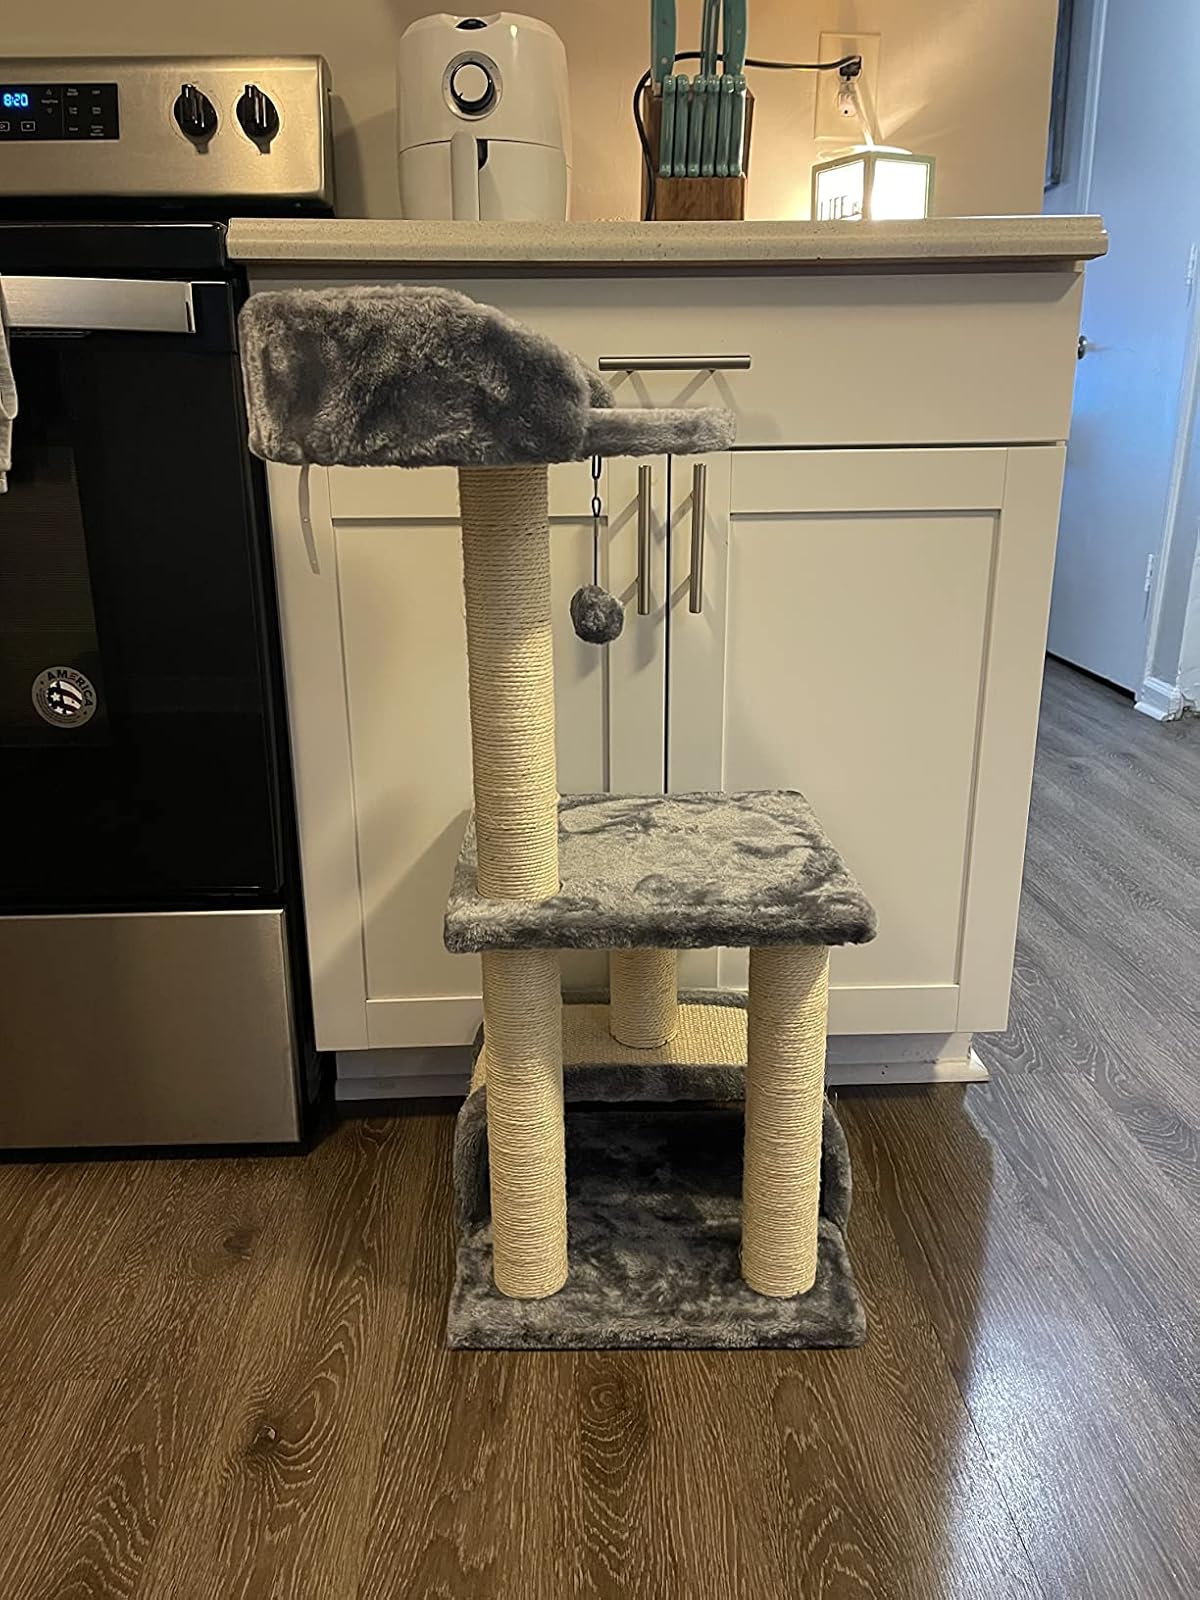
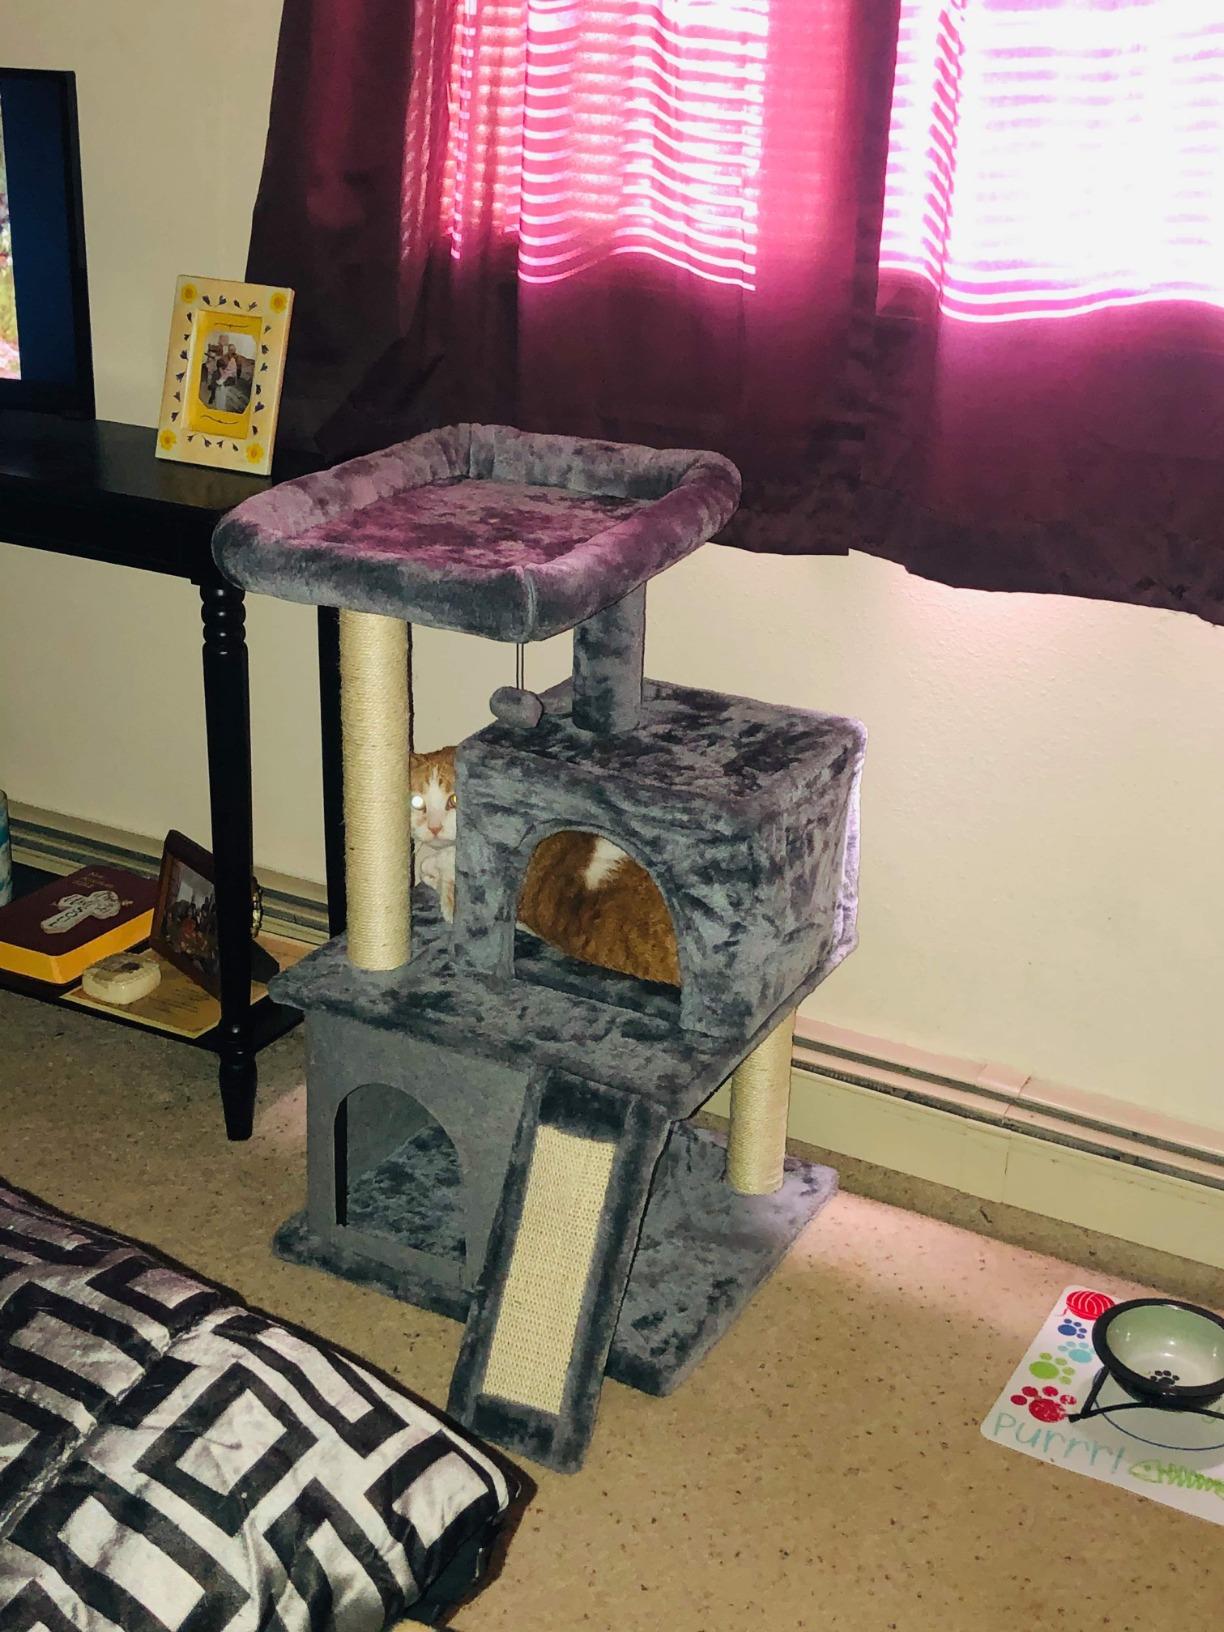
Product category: items_cat tree
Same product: no